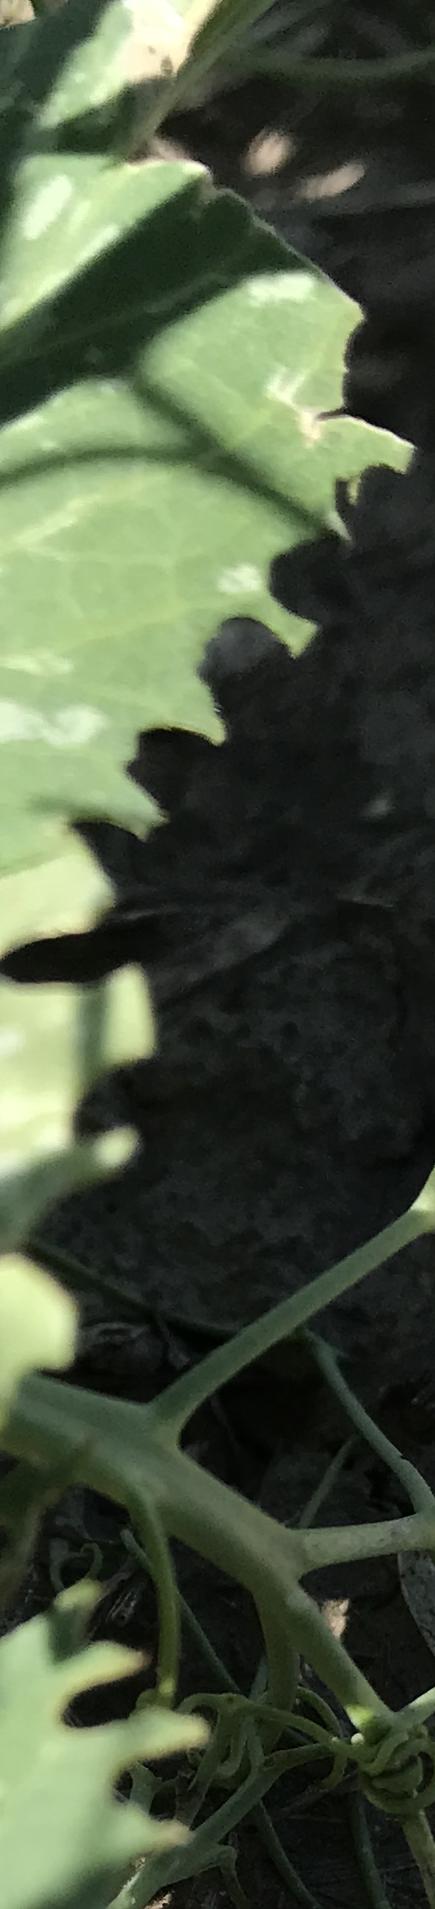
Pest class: pea_leaf_weevil